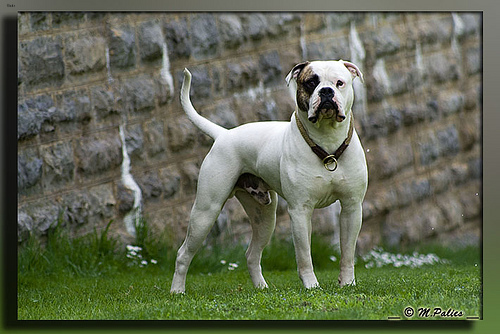
Breed: american bulldog